National Negro Business League

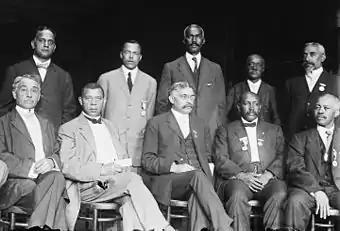
Executive Committee of the National Negro Business League, c. 1910. NNBL founder Booker T. Washington (1856-1915) is seated, second from the left

The National Negro Business League (NNBL) was an American organization founded in Boston in 1900 by Booker T. Washington to promote the interests of African-American businesses. The mission and main goal of the National Negro Business League was "to promote the commercial and financial development of the Negro." It was recognized as "composed of negro men and women who have achieved success along business lines". It grew rapidly with 320 chapters in 1905 and more than 600 chapters in 34 states in 1915.